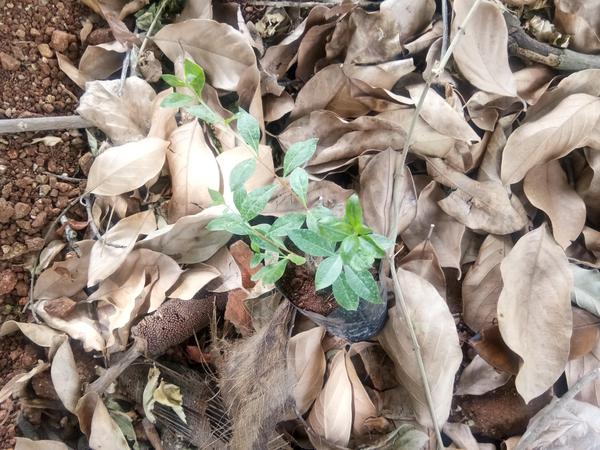
Plant: Henna